Holden

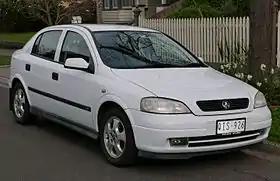
The 1998 Holden Astra continued Holden's trend of sourcing its mid-size and smaller model lines from Opel in Europe.

Holden reintroduced its defunct Statesman title in 1990—this time under the Holden marque, as the Statesman and Caprice. For 1991, Holden updated the Statesman and Caprice with a range of improvements, including the introduction of four-wheel anti-lock brakes (ABS); although, a rear-wheel system had been standard on the Statesman Caprice from March 1976. ABS was added to the short-wheelbase Commodore range in 1992. Another returning variant was the full-size utility, and on this occasion it was based on the Commodore. The VN Commodore received a major facelift in 1993 with the VR—compared to the VN, approximately 80 percent of the car model was new. Exterior changes resulted in a smoother overall body and a "twin-kidney" grille—a Commodore styling trait that remained until the 2002 VY model and, as of 2013, remains a permanent staple on HSV variants.